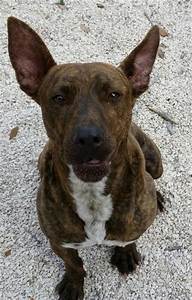
Label: cane